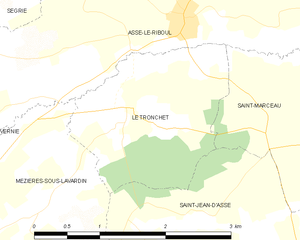
Carte des communes françaises